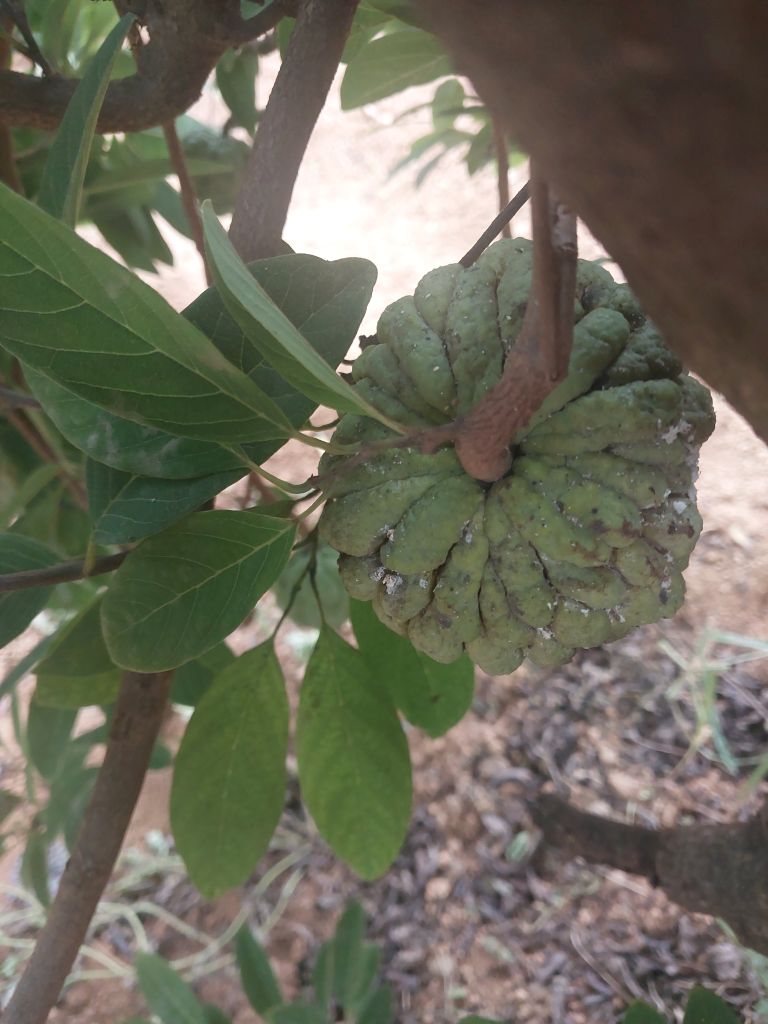
Disease label: Leaf spot on fruit